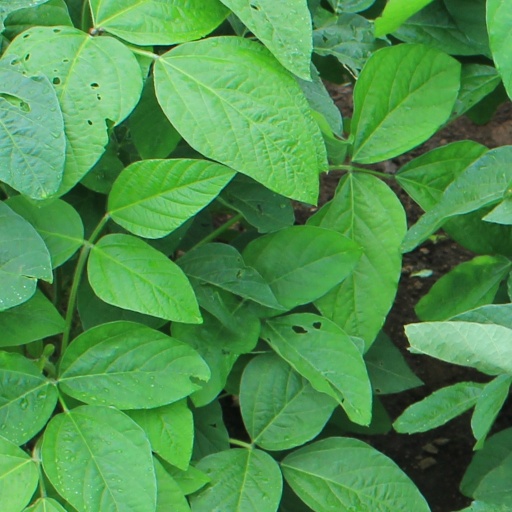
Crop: soybean